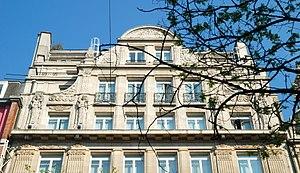
Belgique - Bruxelles - Bvd Adolphe Max 5-9 - Hôtel Atlanta (Art déco - Michel Polak - 1924-1929)
L'Hôtel Atlanta est un hôtel de voyageurs de style « Art déco » édifié par l'architecte Michel Polak sur le territoire de la ville de Bruxelles, en Belgique.